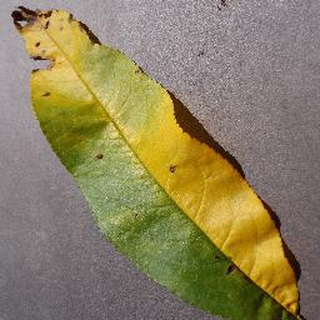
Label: peach_bacterial_spot